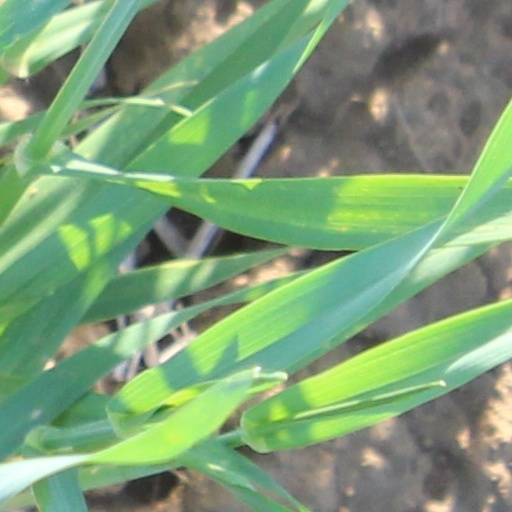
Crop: wheat